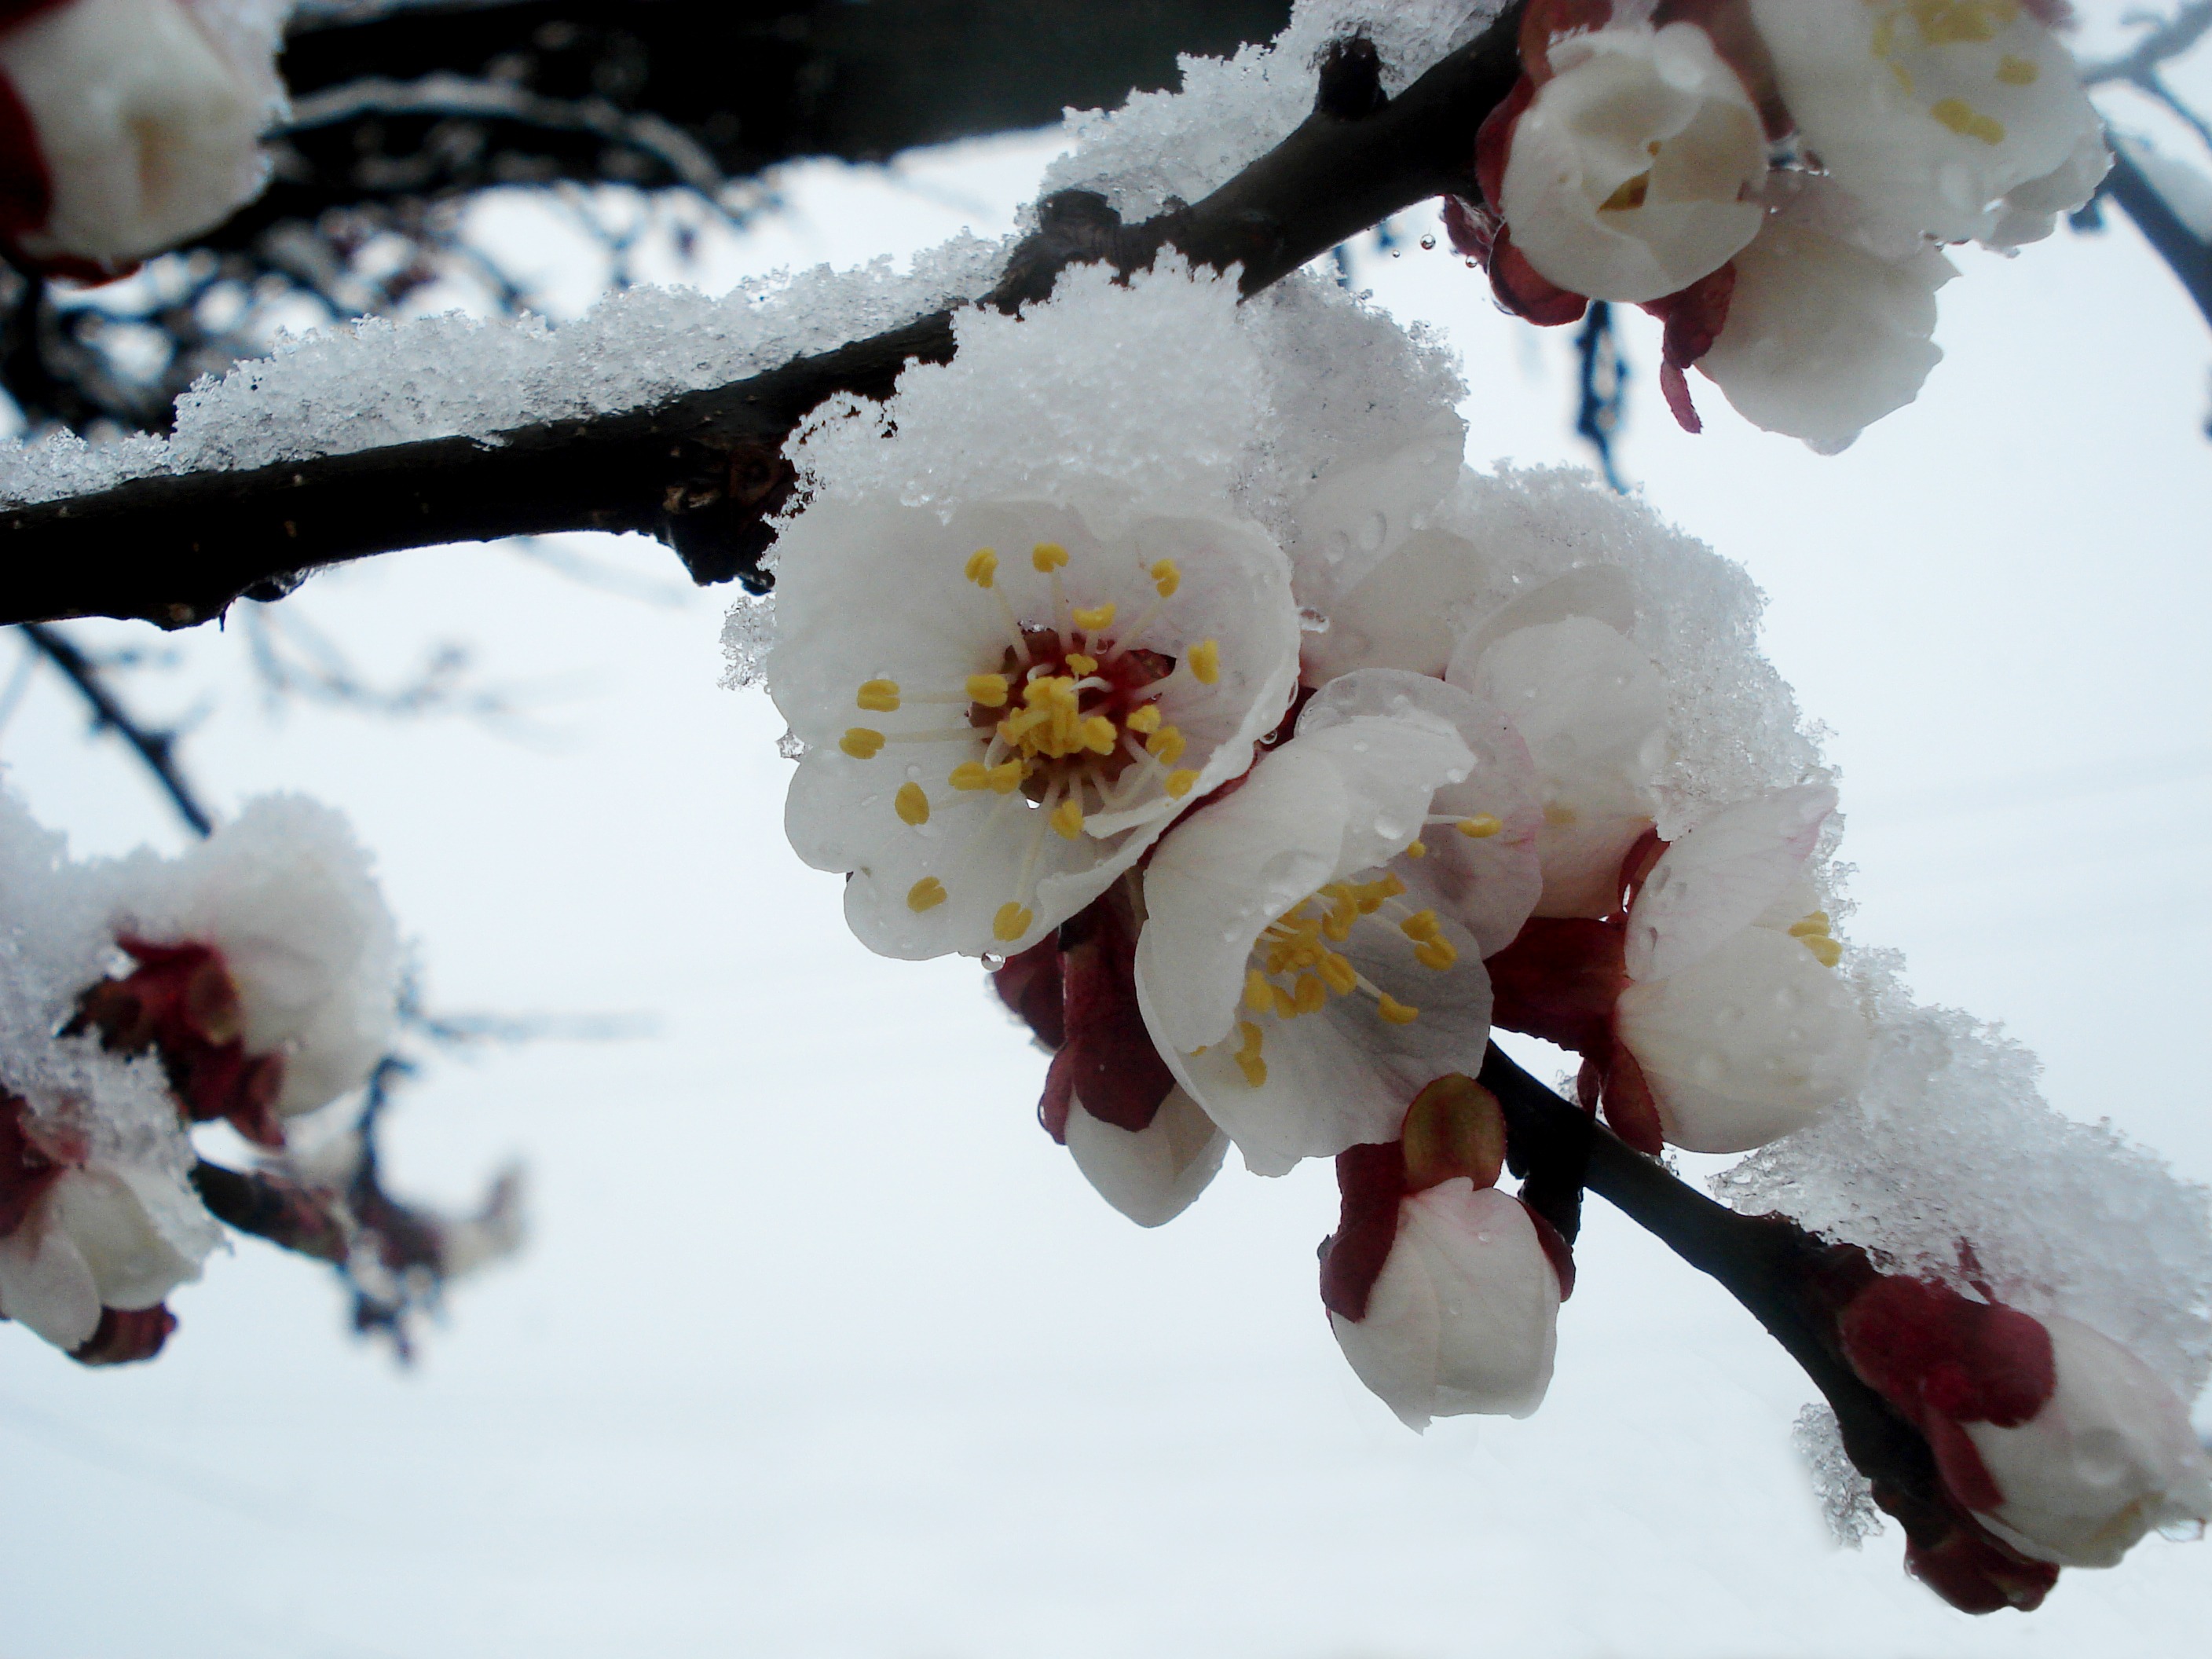
branch, blossom, snow, cold, winter, plant, white, flower, petal, spring, weather, flora, season, cherry blossom, flowers, close up, freezing, macro photography, flowering tree, flowering plant, land plant